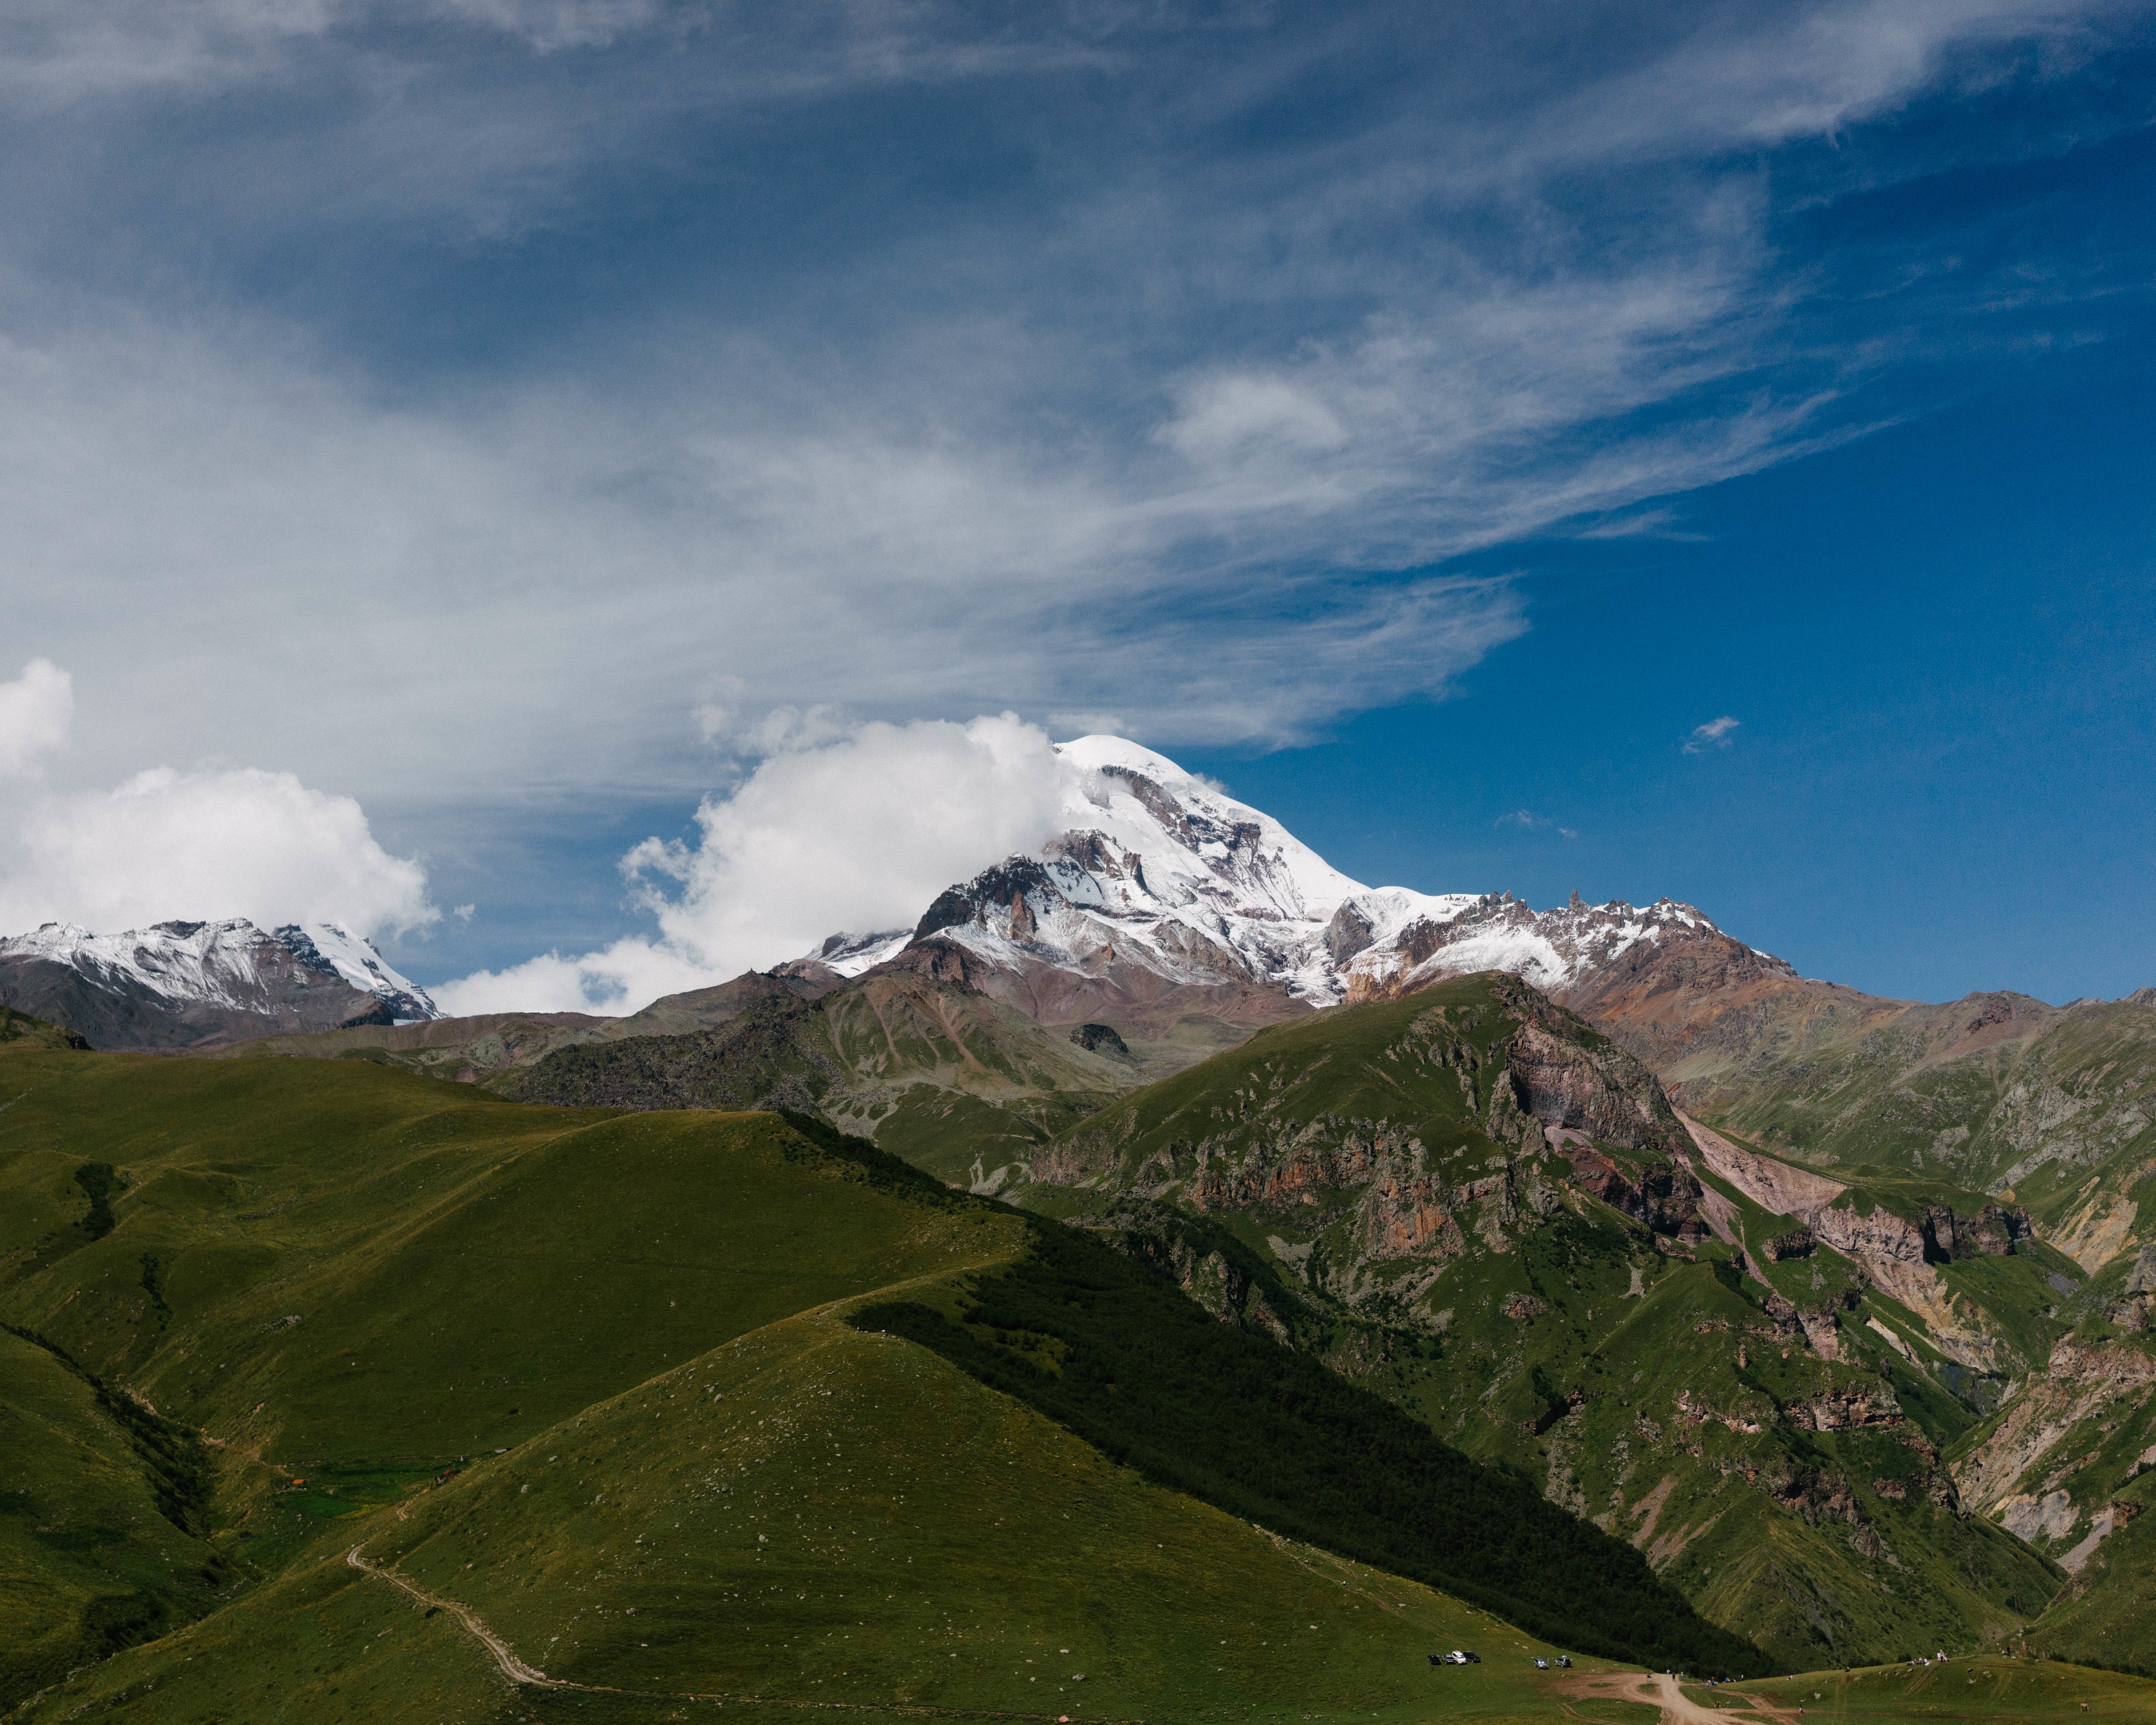
landscape, nature, mountain, cloud, meadow, hill, valley, mountain range, highland, ridge, summit, alps, plateau, fell, loch, landform, mountain pass, geographical feature, mountainous landforms